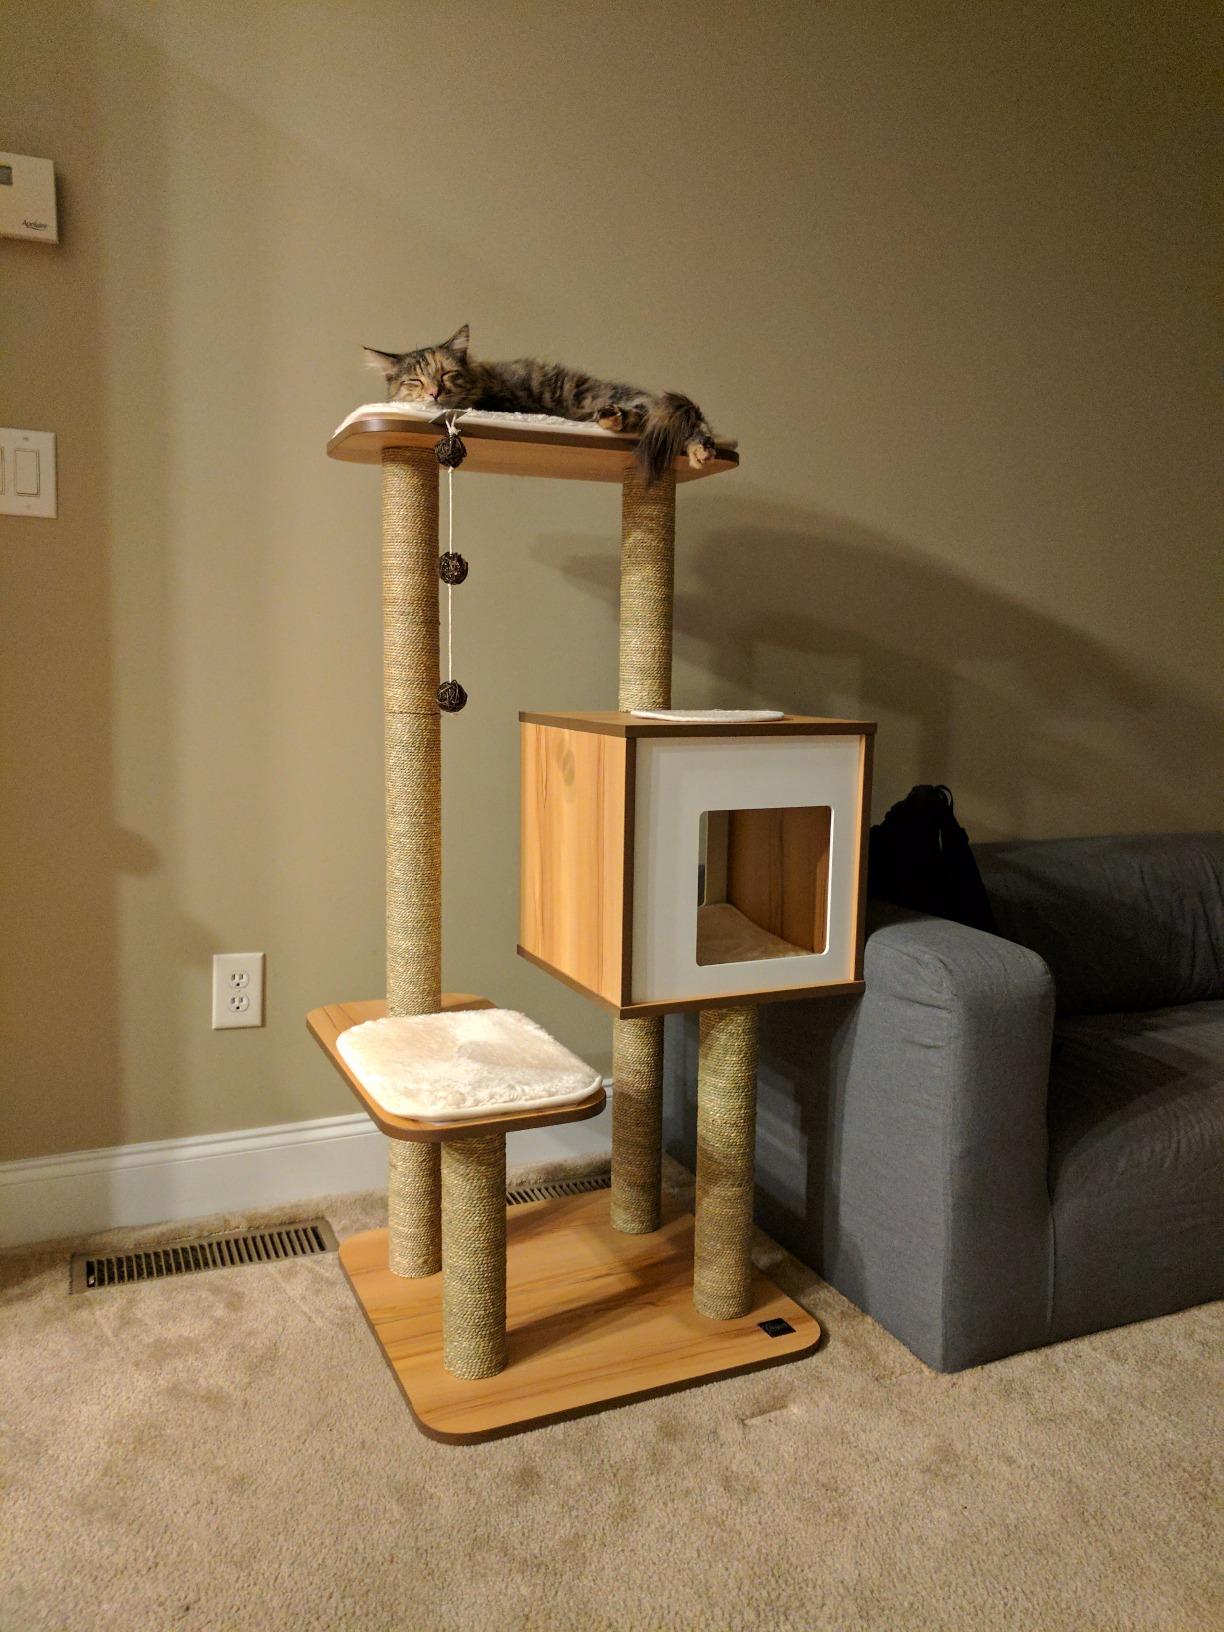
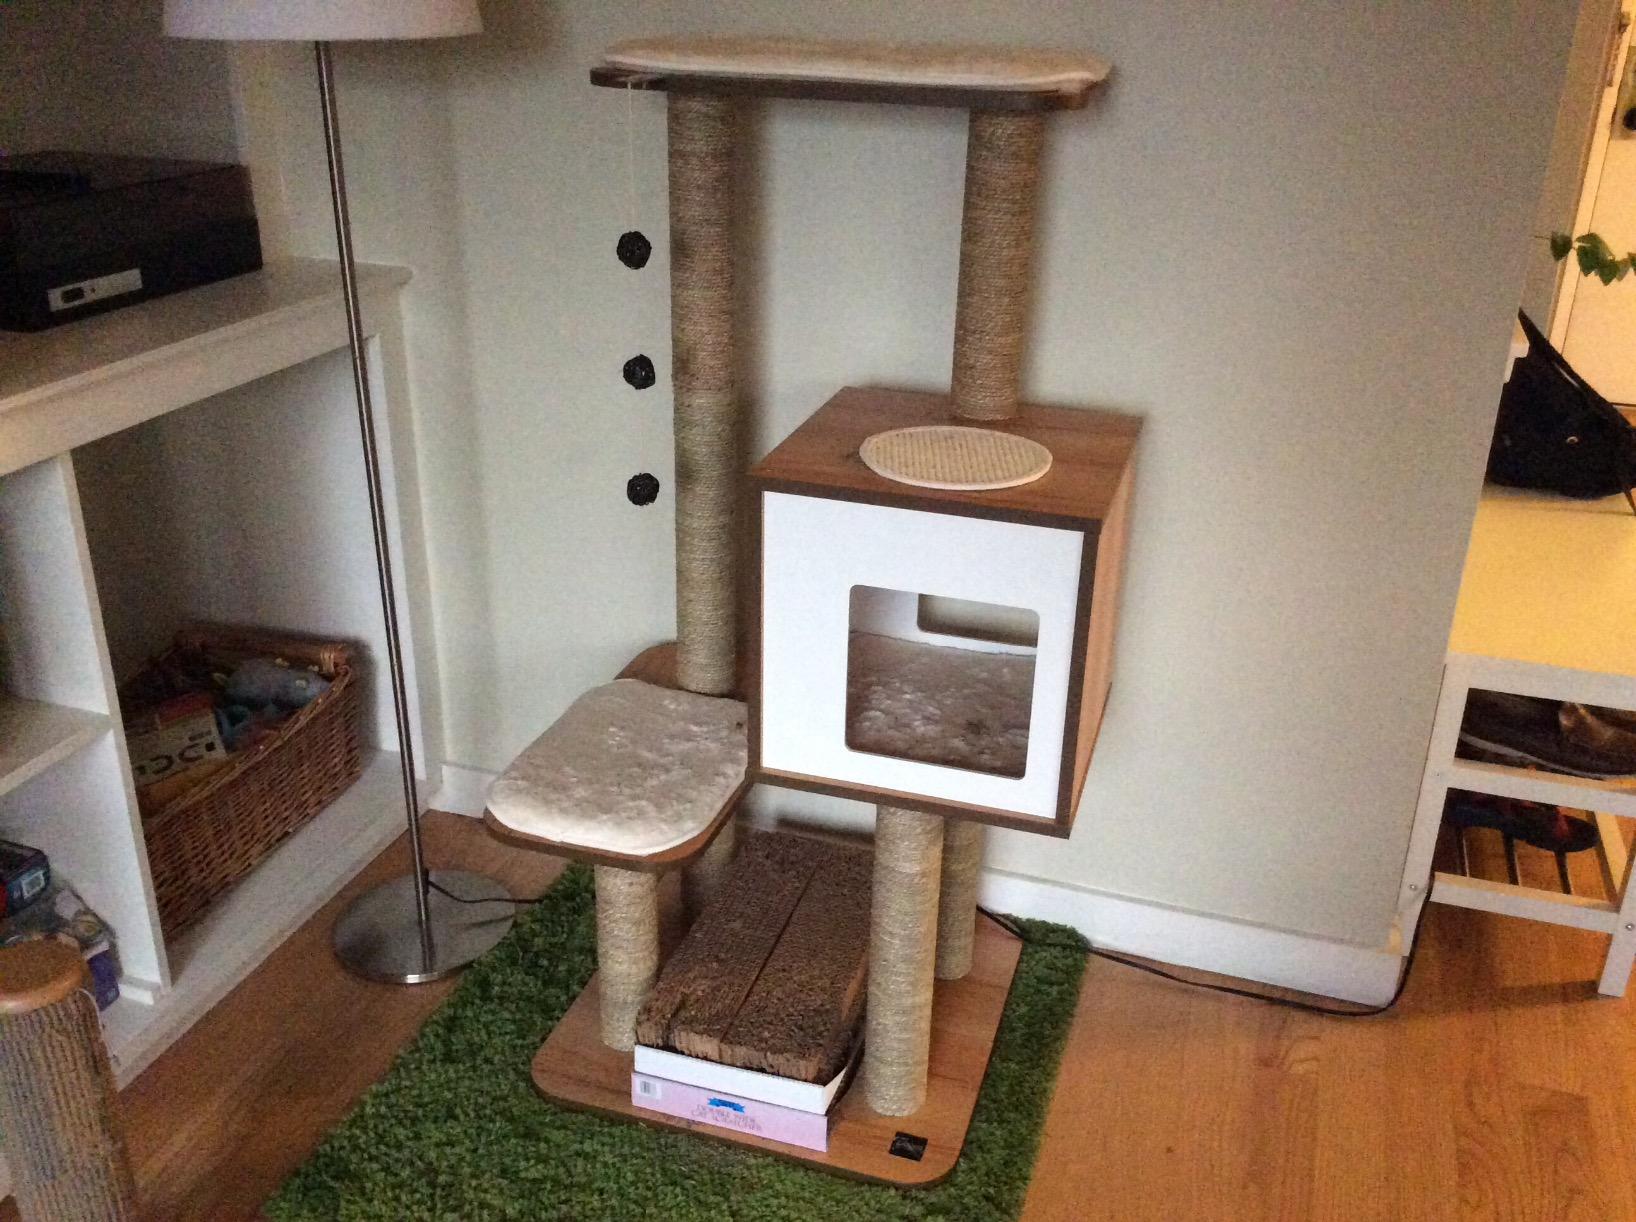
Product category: items_cat tree
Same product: yes